Presidency of Joe Biden

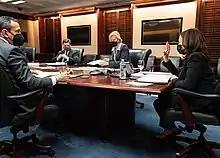
Vice President Kamala Harris meets with State Department Special Envoy for the Northern Triangle, Ricardo Zúñiga, and other officials on the surge of migrants from Central America, March 2021.

As a part of the Build Back Better Plan, the Biden administration aimed for massive spending on the nation's infrastructure on the order of $2 trillion. Several of the physical infrastructure provisions featured in the proposal were included in the Infrastructure Investment and Jobs Act. Biden signed the Act into law on November 15, 2021.